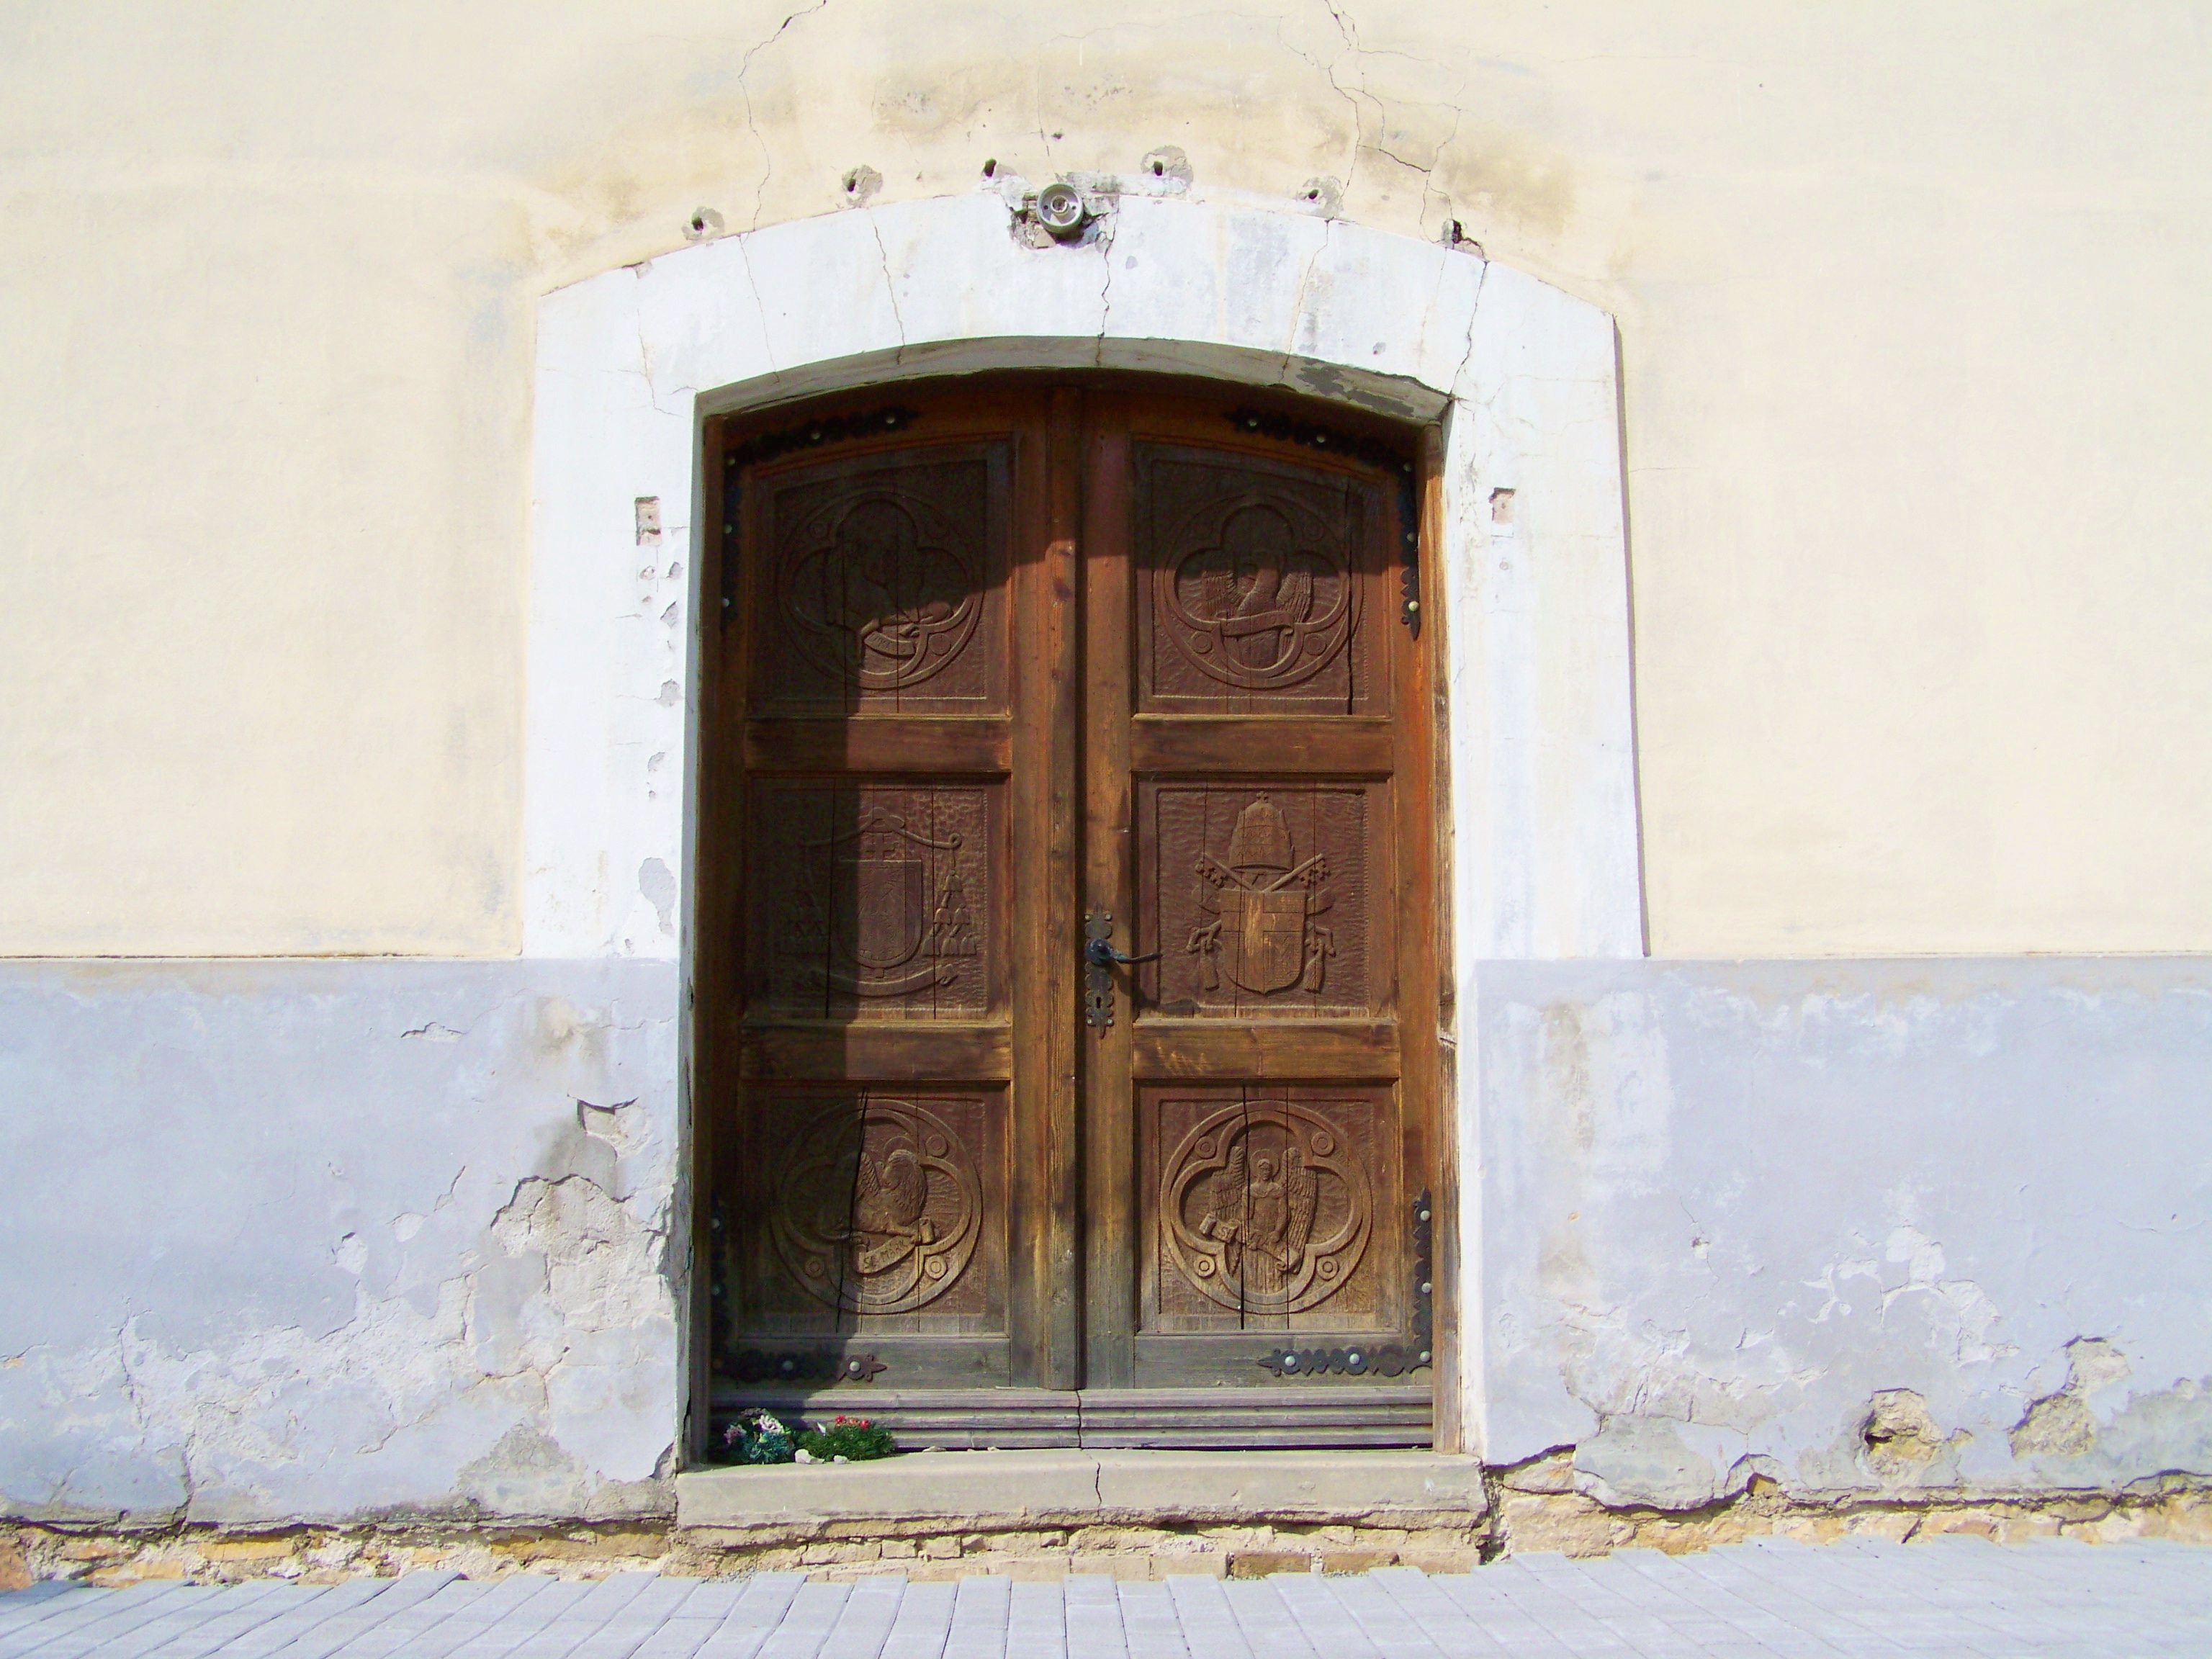
wood, white, house, window, wall, ancient, facade, door, temple, old wooden door, ancient history, paneled doors